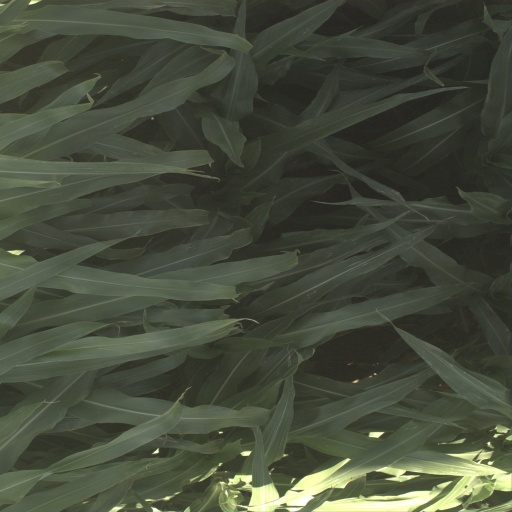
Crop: sorghum